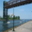
Label: bridge